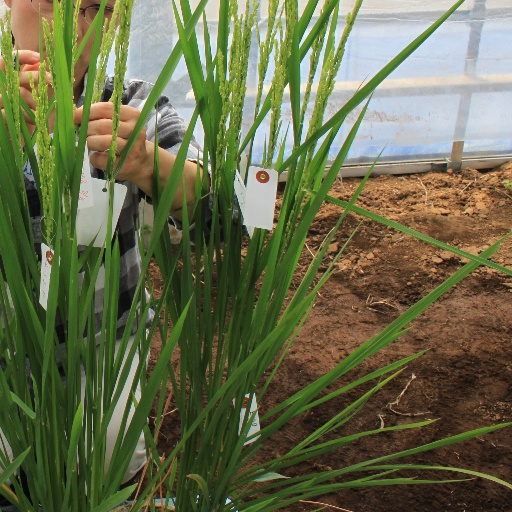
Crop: rice